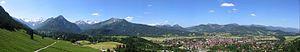
Oberstdorf est une commune de Bavière située dans la circonscription de la Souabe. C'est la commune la plus méridionale de l'Allemagne. Elle se situe à 843 mètres d'altitude.